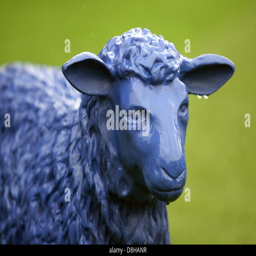
biological species is pictured in the inner city .